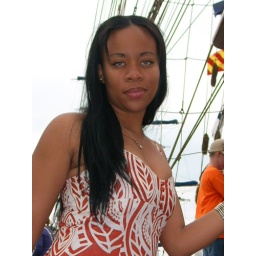
She is just one gorgeous girl and she is taken by my boy B.